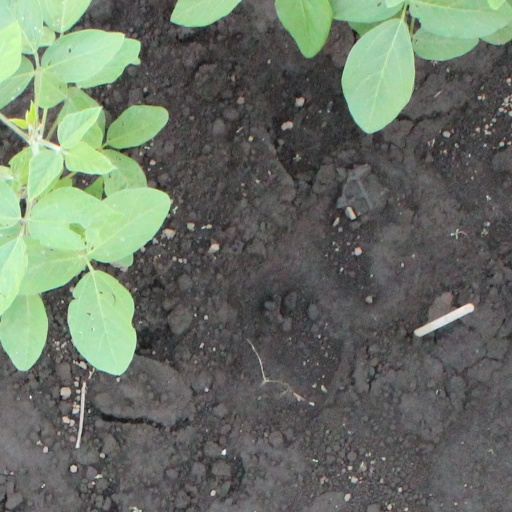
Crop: soybean